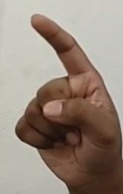
ASL sign: Z